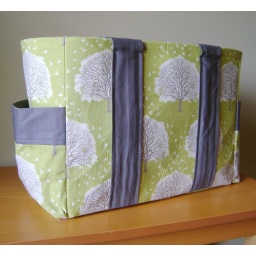
Custom tote bag in Joel Dewberry Modern Meadow, Majestic Oak in grass with gray accents and a taupe and gray cotton lining